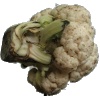
Label: Cauliflower 1